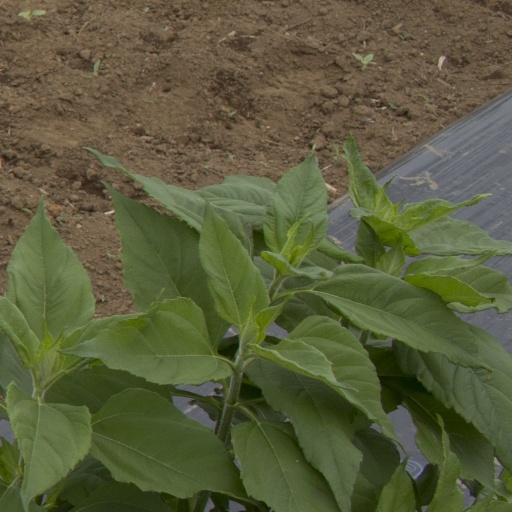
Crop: Jerusalem artichoke